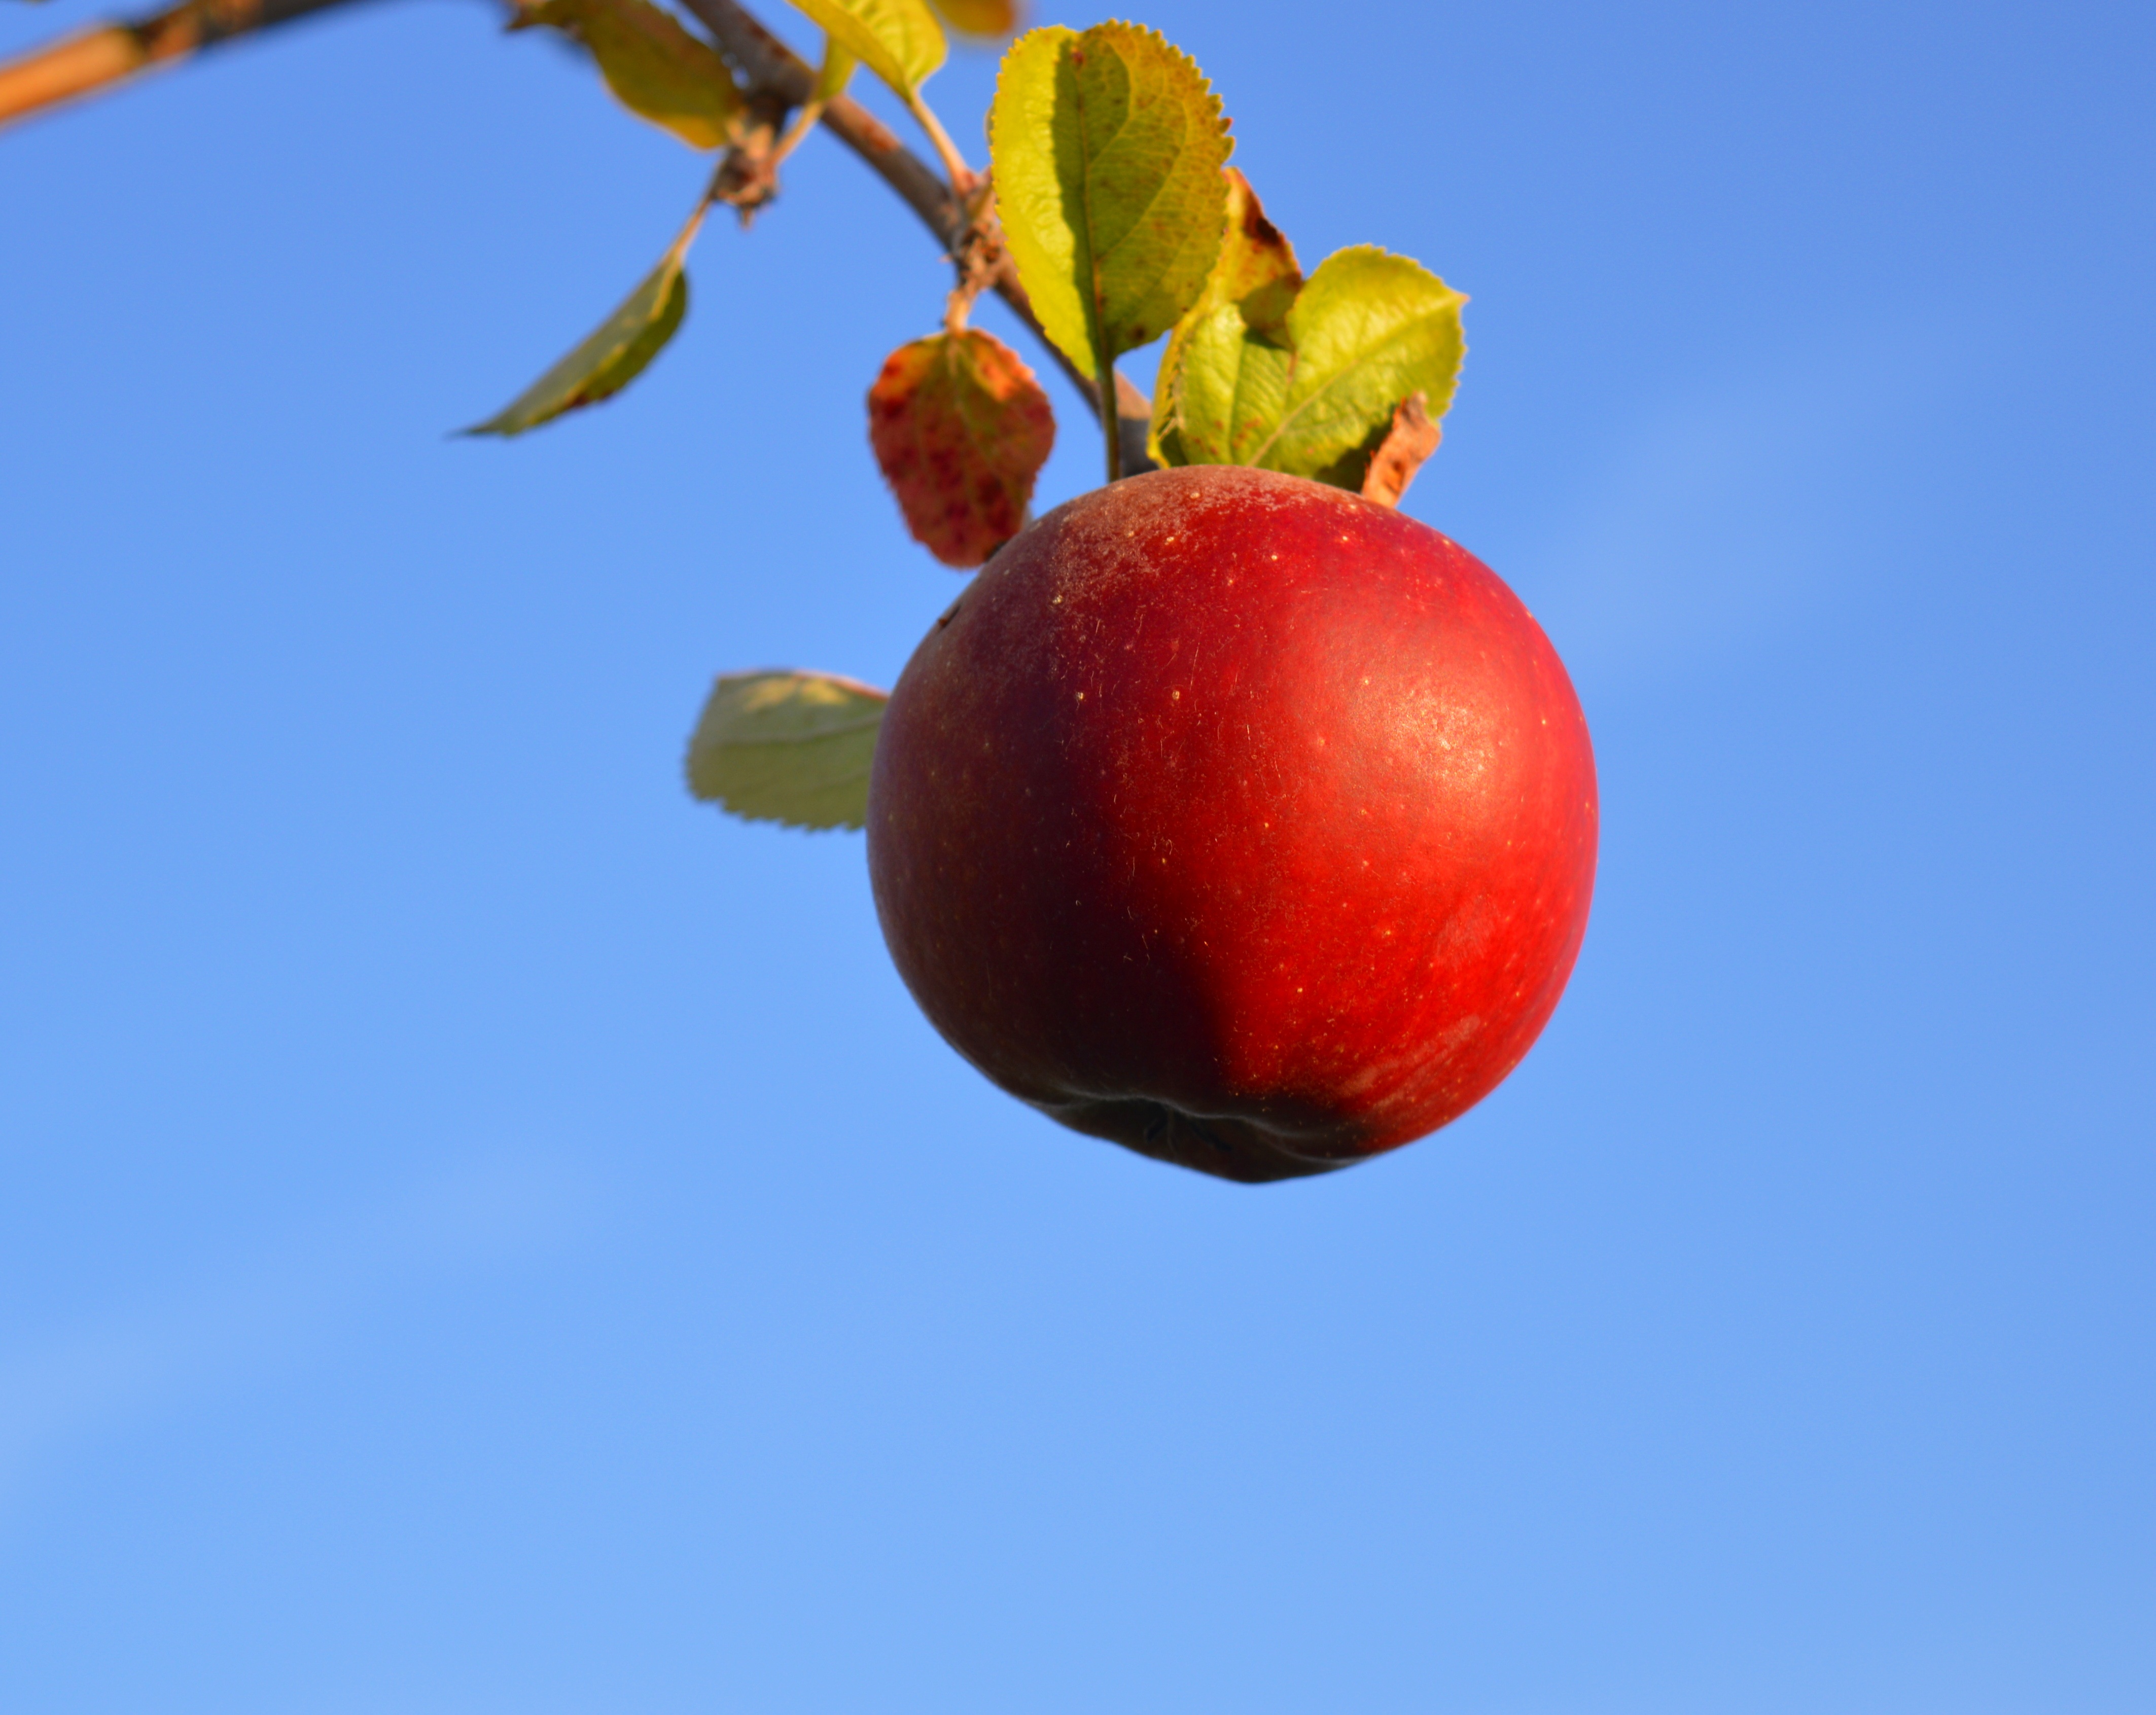
apple, branch, plant, fruit, berry, flower, ripe, food, red, produce, healthy, delicious, juice, red apple, vitamins, frisch, rose hip, flowering plant, rose family, land plant